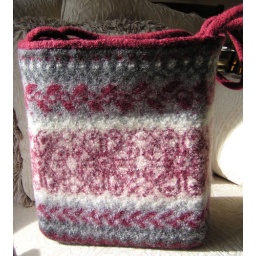
Cat in the hat bag 2 front